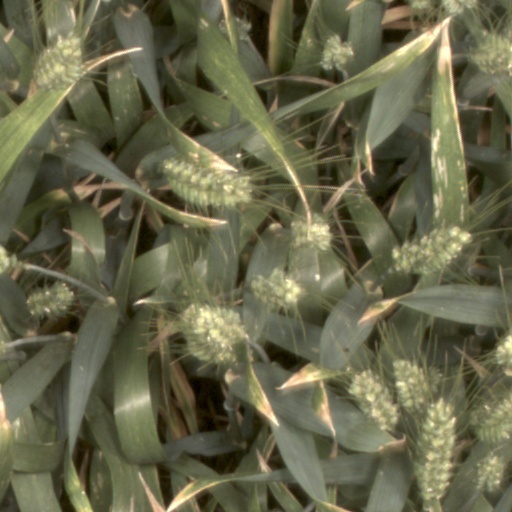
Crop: wheat